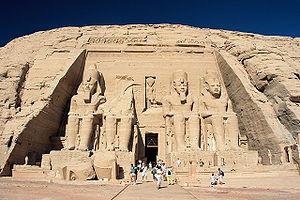
De nombreux colosses de Ramsès II ont été érigés sur le territoire de l'Égypte antique. Les plus célèbres sont ceux encadrant l'entrée du plus grand des deux temples d'Abou Simbel, celui longtemps exposé sur la place de la gare du Caire et désormais transféré vers le Grand Musée, ainsi que le colosse couché de Memphis.